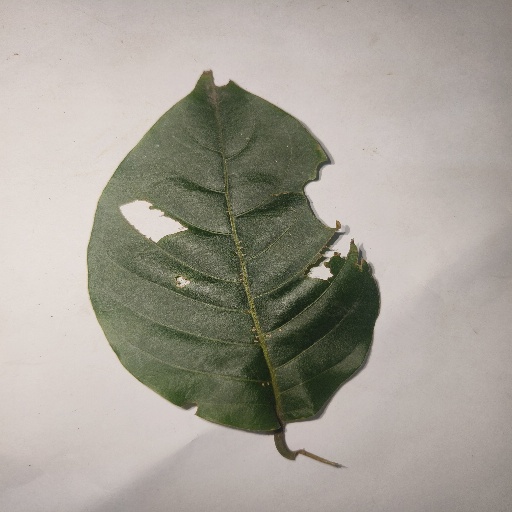
Species: HariTaki
Leaf condition: Bacterial Spot